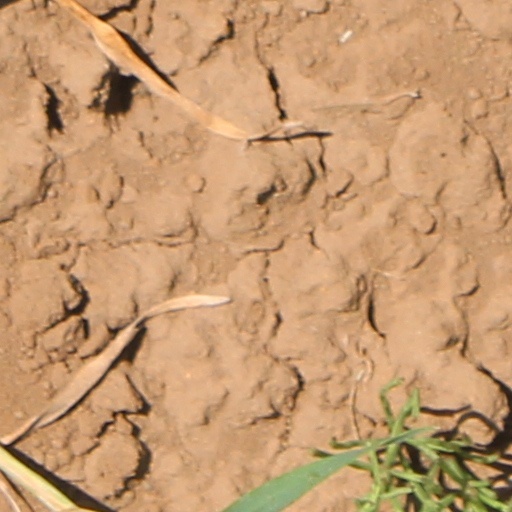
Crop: wheat